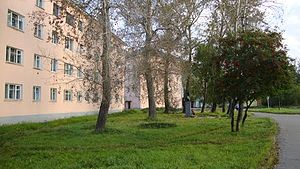
Belomorsk / Galleri
Belomorsk er en by og administrativt center for Belomorsk-distriktet i Republikken Karelija, beliggende ved Onegabugten ved Hvidehavets kyst. Byen har 9.861 indbyggere.